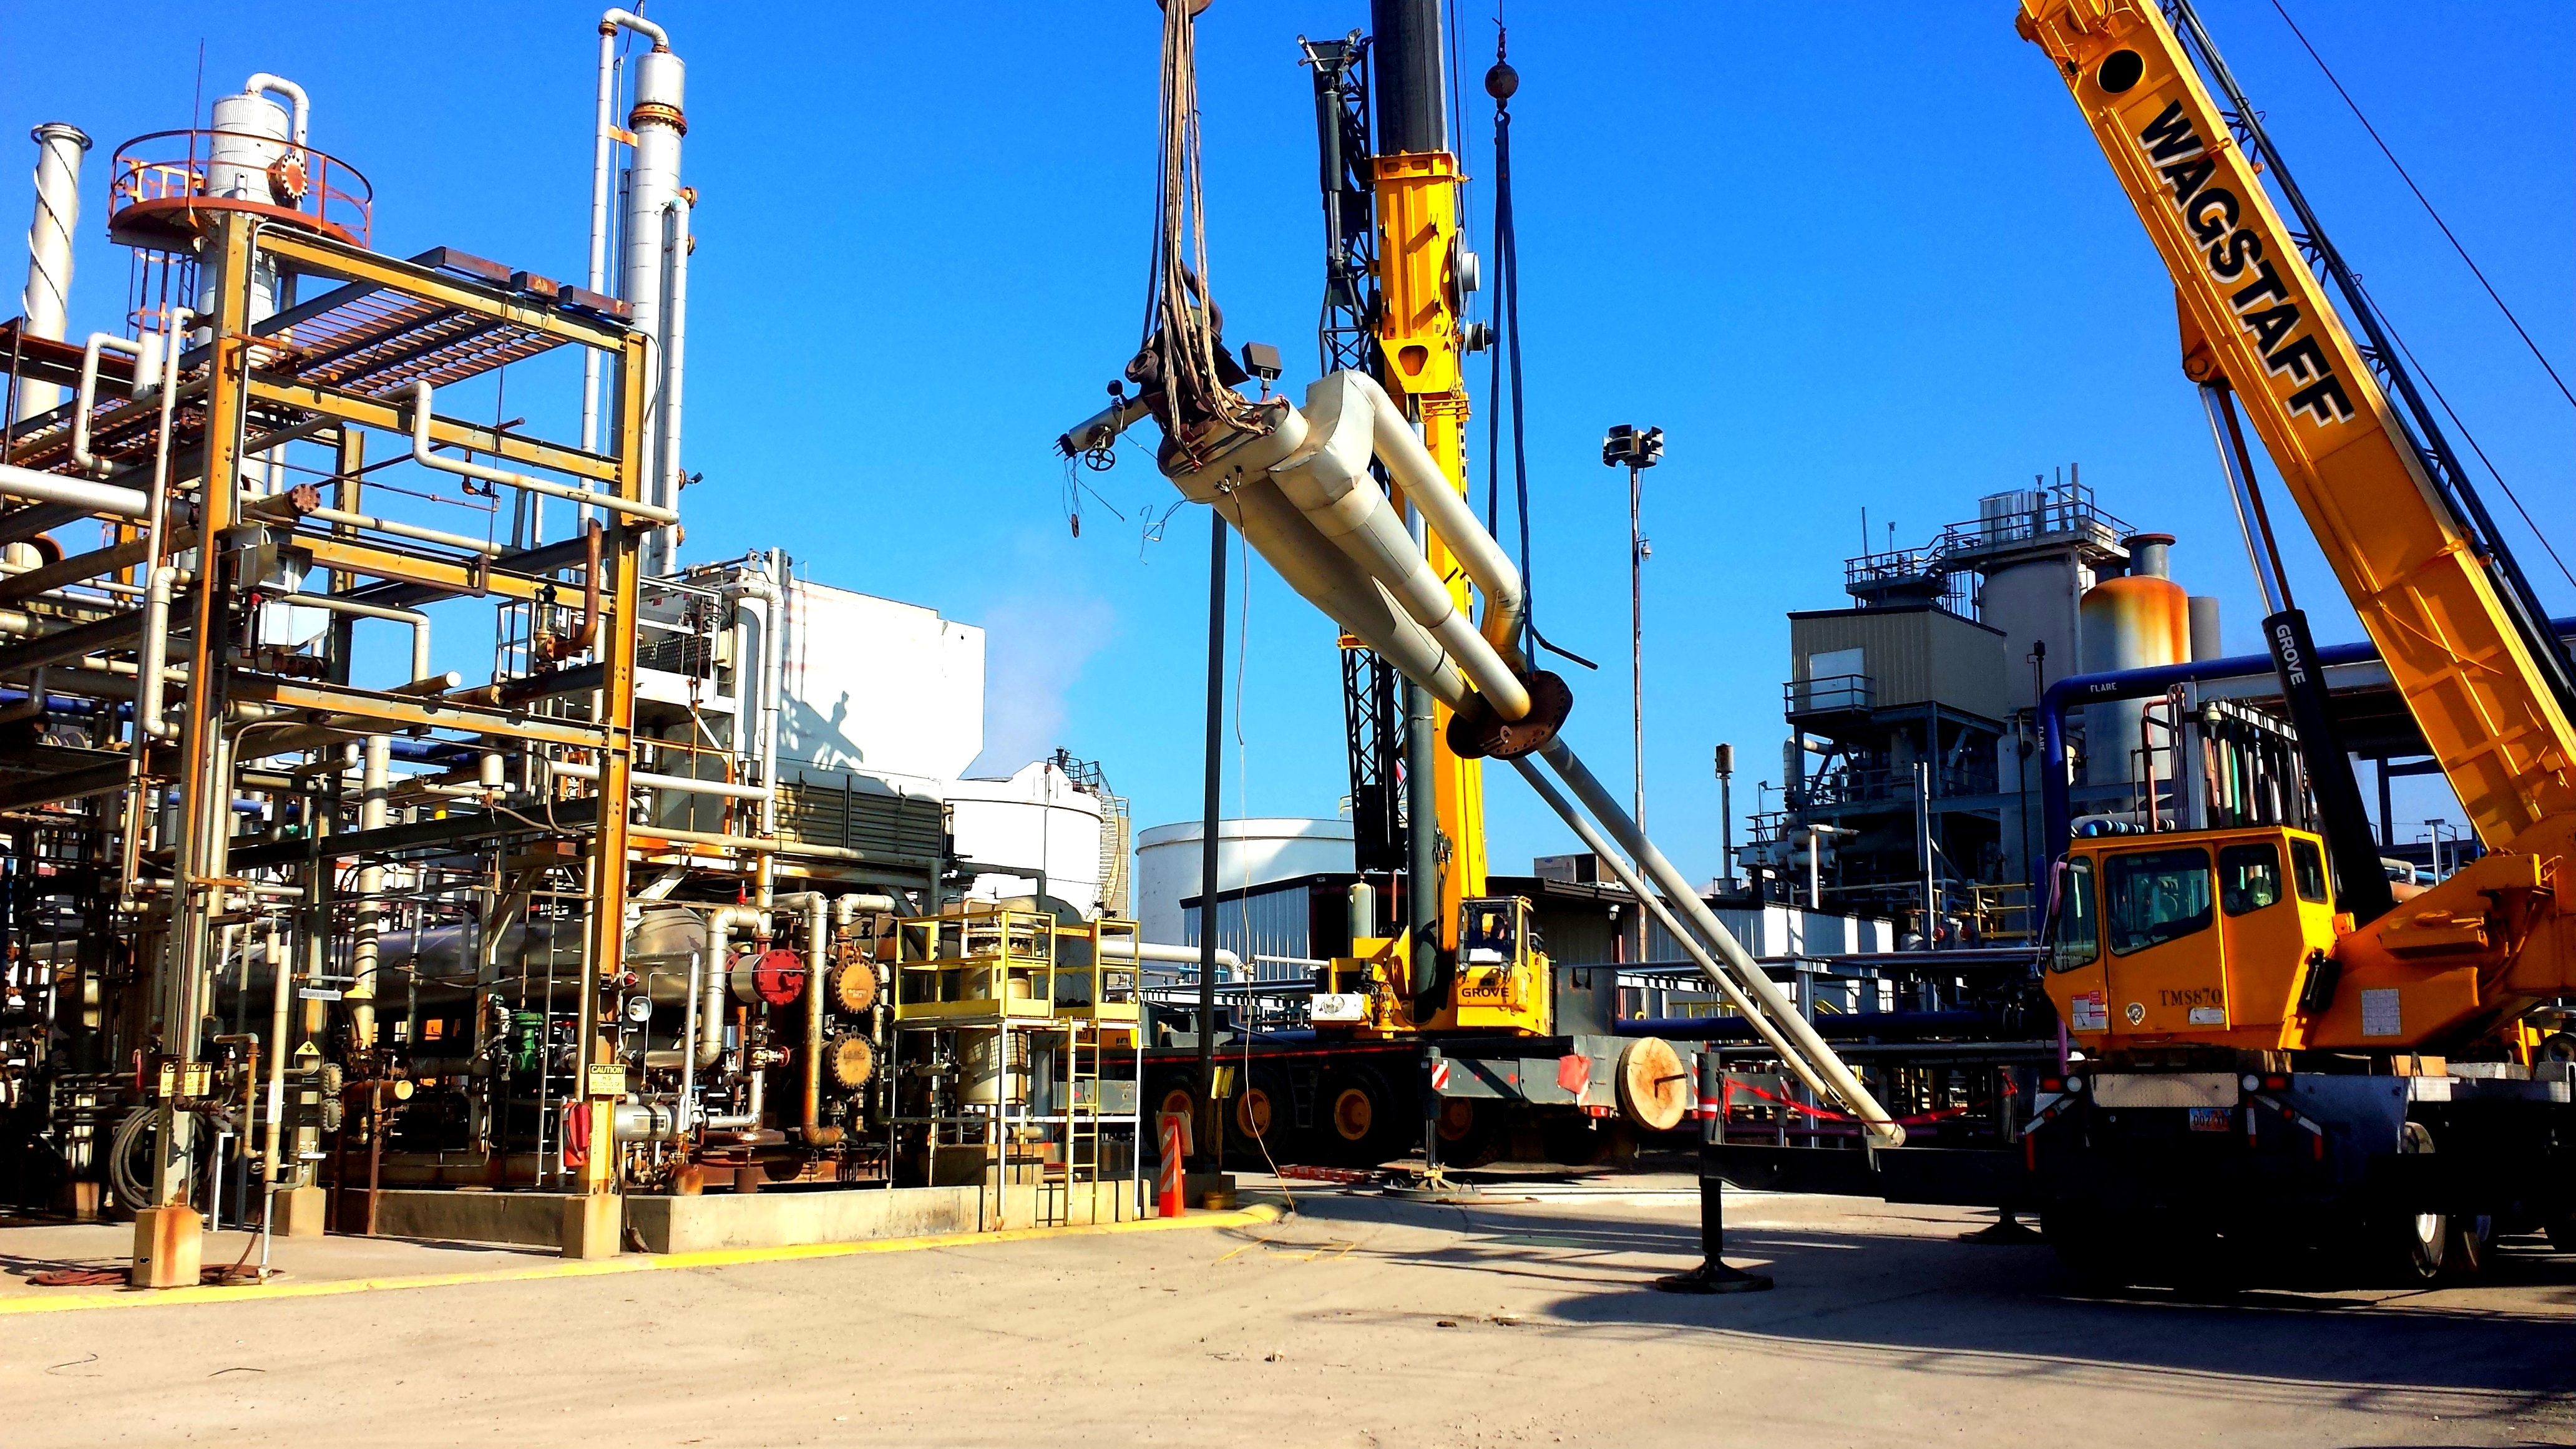
transport, construction, vehicle, mast, industry, port, electricity, outdoors, infrastructure, gas, crane, refinery, fuel, oil rig, construction equipment, drilling rig, oil field